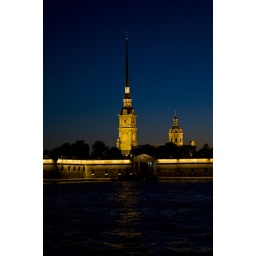
A night boat trip along the Neva river in Saint-Petersburg. Peter &amp;amp; Paul's Fortress.